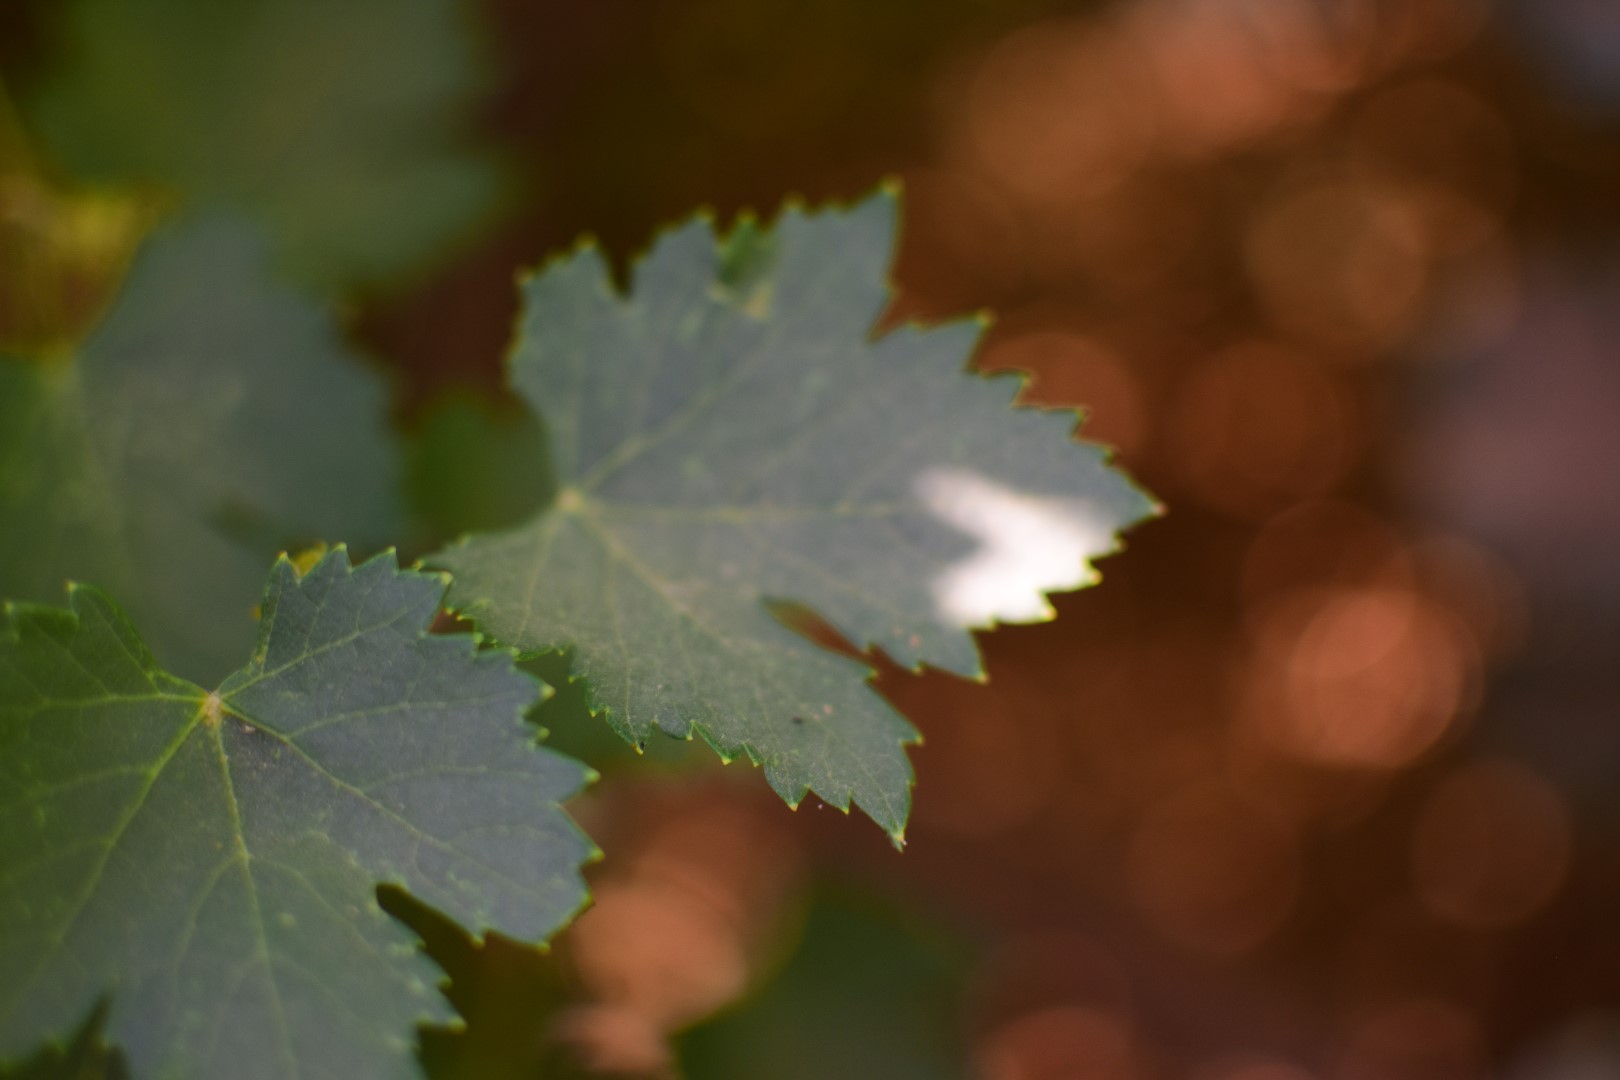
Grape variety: Halawani